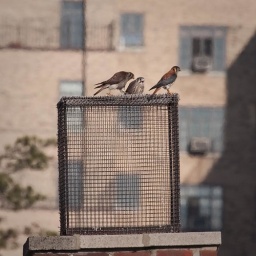
Adult female walks over to adult male